World Hearing Day

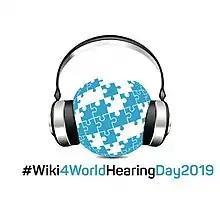

The theme of World Hearing Day 2022 was ""To hear for life, listen with care.""